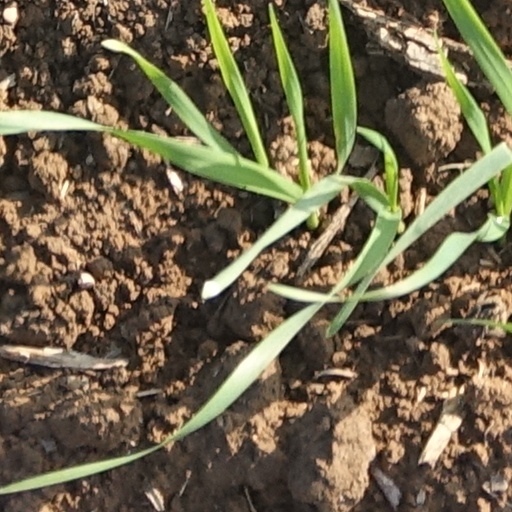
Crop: wheat